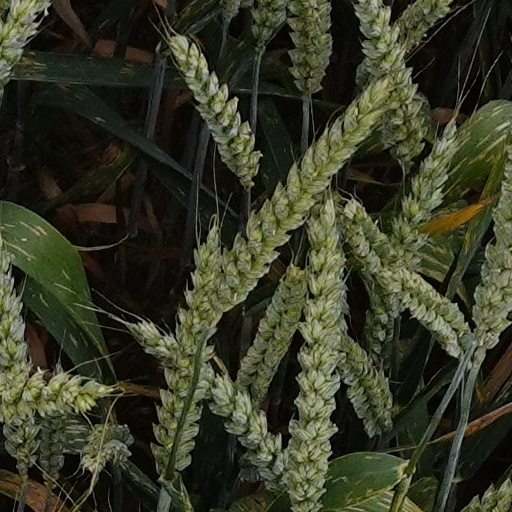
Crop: wheat